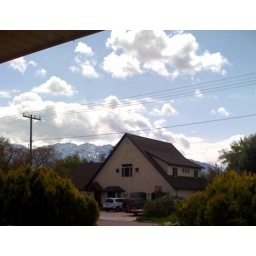
really polygamists, they live in a big yellow house and are rude.